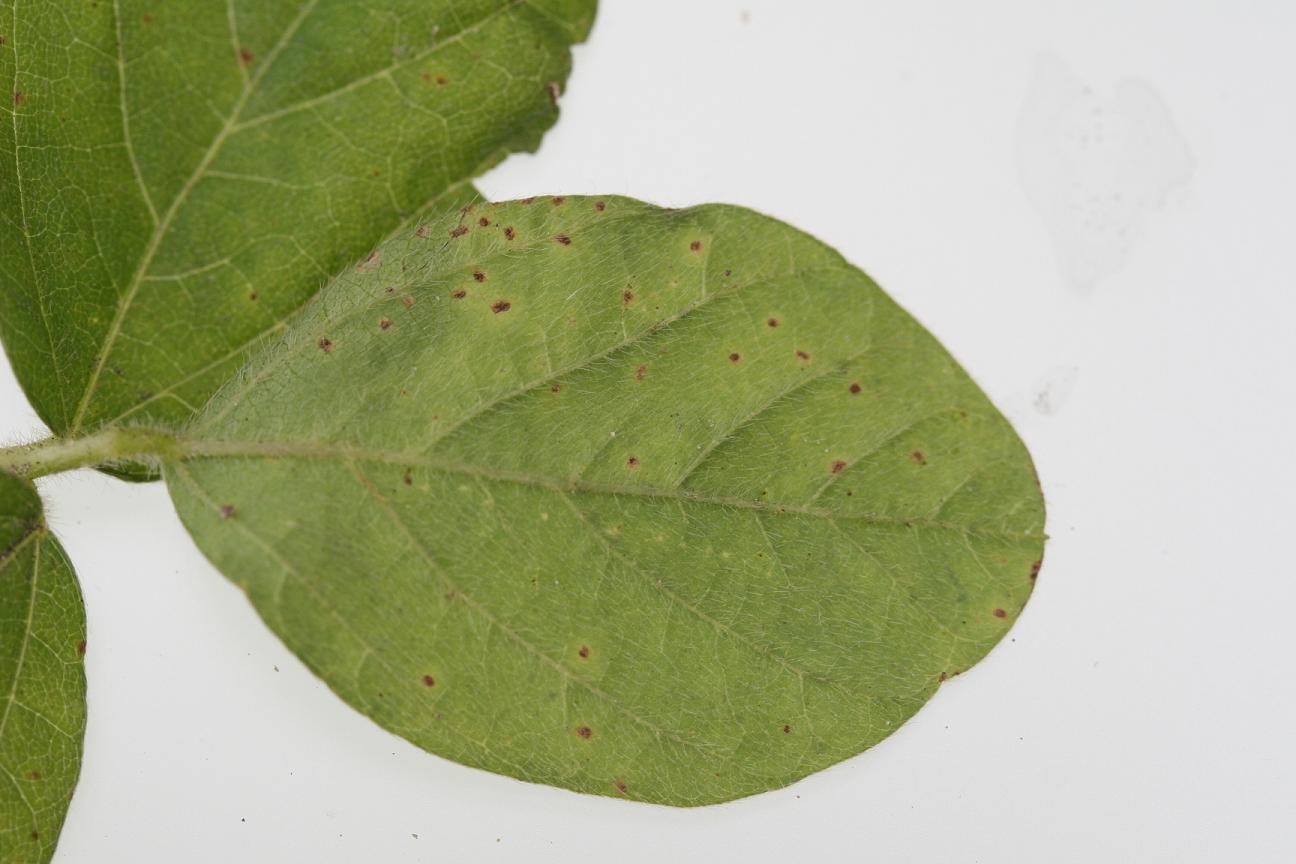
Label: Soyabean leaf
Plant: Soyabean
Condition: healthy